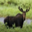
Label: deer